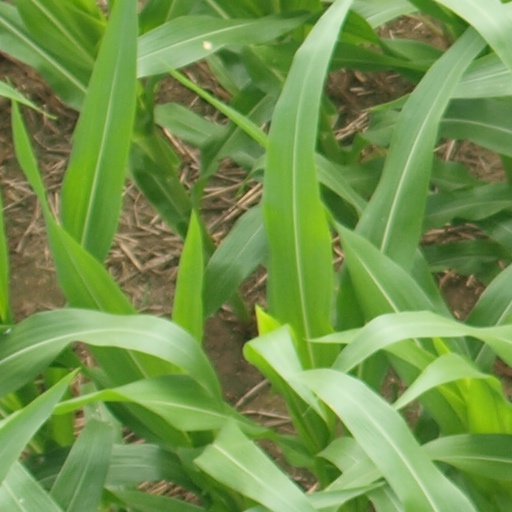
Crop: maize; corn